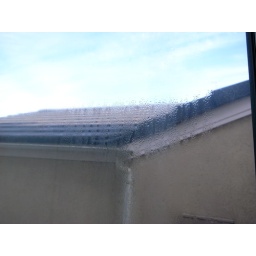
water drops in the double glass